John Macoun

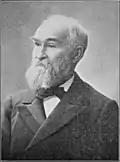
Macoun in 1912

Macoun was born in Magheralin, County Down, Ireland in 1831, the third child of James Macoun and Anne Jane Nevin. In 1850, the worsening economic situation in Ireland led his family to emigrate to Canada, where he settled in Seymour Township, Ontario and began farming. Unsatisfied as a farmer, he became a school teacher in 1856. It was during this time that he developed a nearly obsessive interest in botany. Although his formal education was slight, his knowledge and dedication to field work became sufficiently advanced that he gained the notice and respect of several professional botanists. By 1860 he was teaching school in Belleville, and had established correspondence with botanists such as Asa Gray, Sir William Jackson Hooker, George Lawson, and Louis-Ovide Brunet. This allowed him in 1868 to secure a faculty position as a Professor of Botany and Geology at Albert College in Belleville. His marriage on 1 January 1862 to Ellen Terrill of Brighton, Ontario was to lead to two sons and three daughters. His elder son James Melville Macoun was his lifelong assistant. His younger son William Terrill Macoun, became the Dominion Horticulturist for Canada.